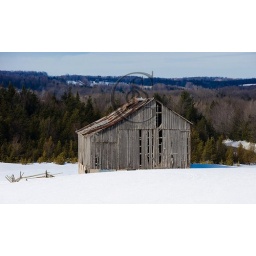
An old weathered barn with a rusted tin roof in the countryside around Orillia.